David Johnson (running back)

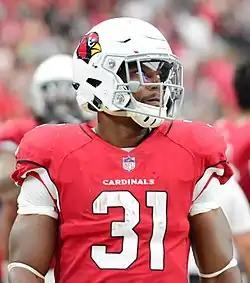
Johnson with the Arizona Cardinals in 2018

David Jerome Johnson Sr. (born December 16, 1991) is an American former professional football player who was a running back in the National Football League (NFL). He played college football for the Northern Iowa Panthers and was selected by the Arizona Cardinals in the third round of the 2015 NFL draft. Johnson spent five seasons with the Cardinals, earning Pro Bowl and All-Pro selections in 2016. He also played for the Houston Texans and New Orleans Saints.